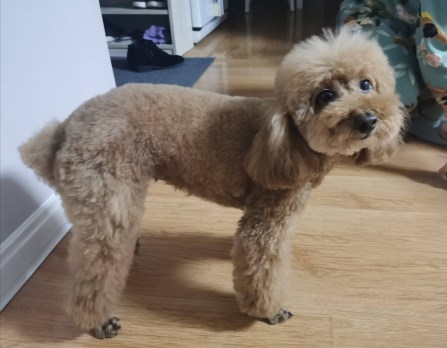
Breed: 7449-n000128-teddy